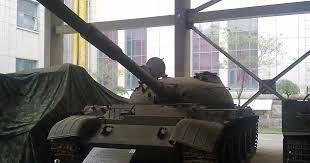
Label: Tank